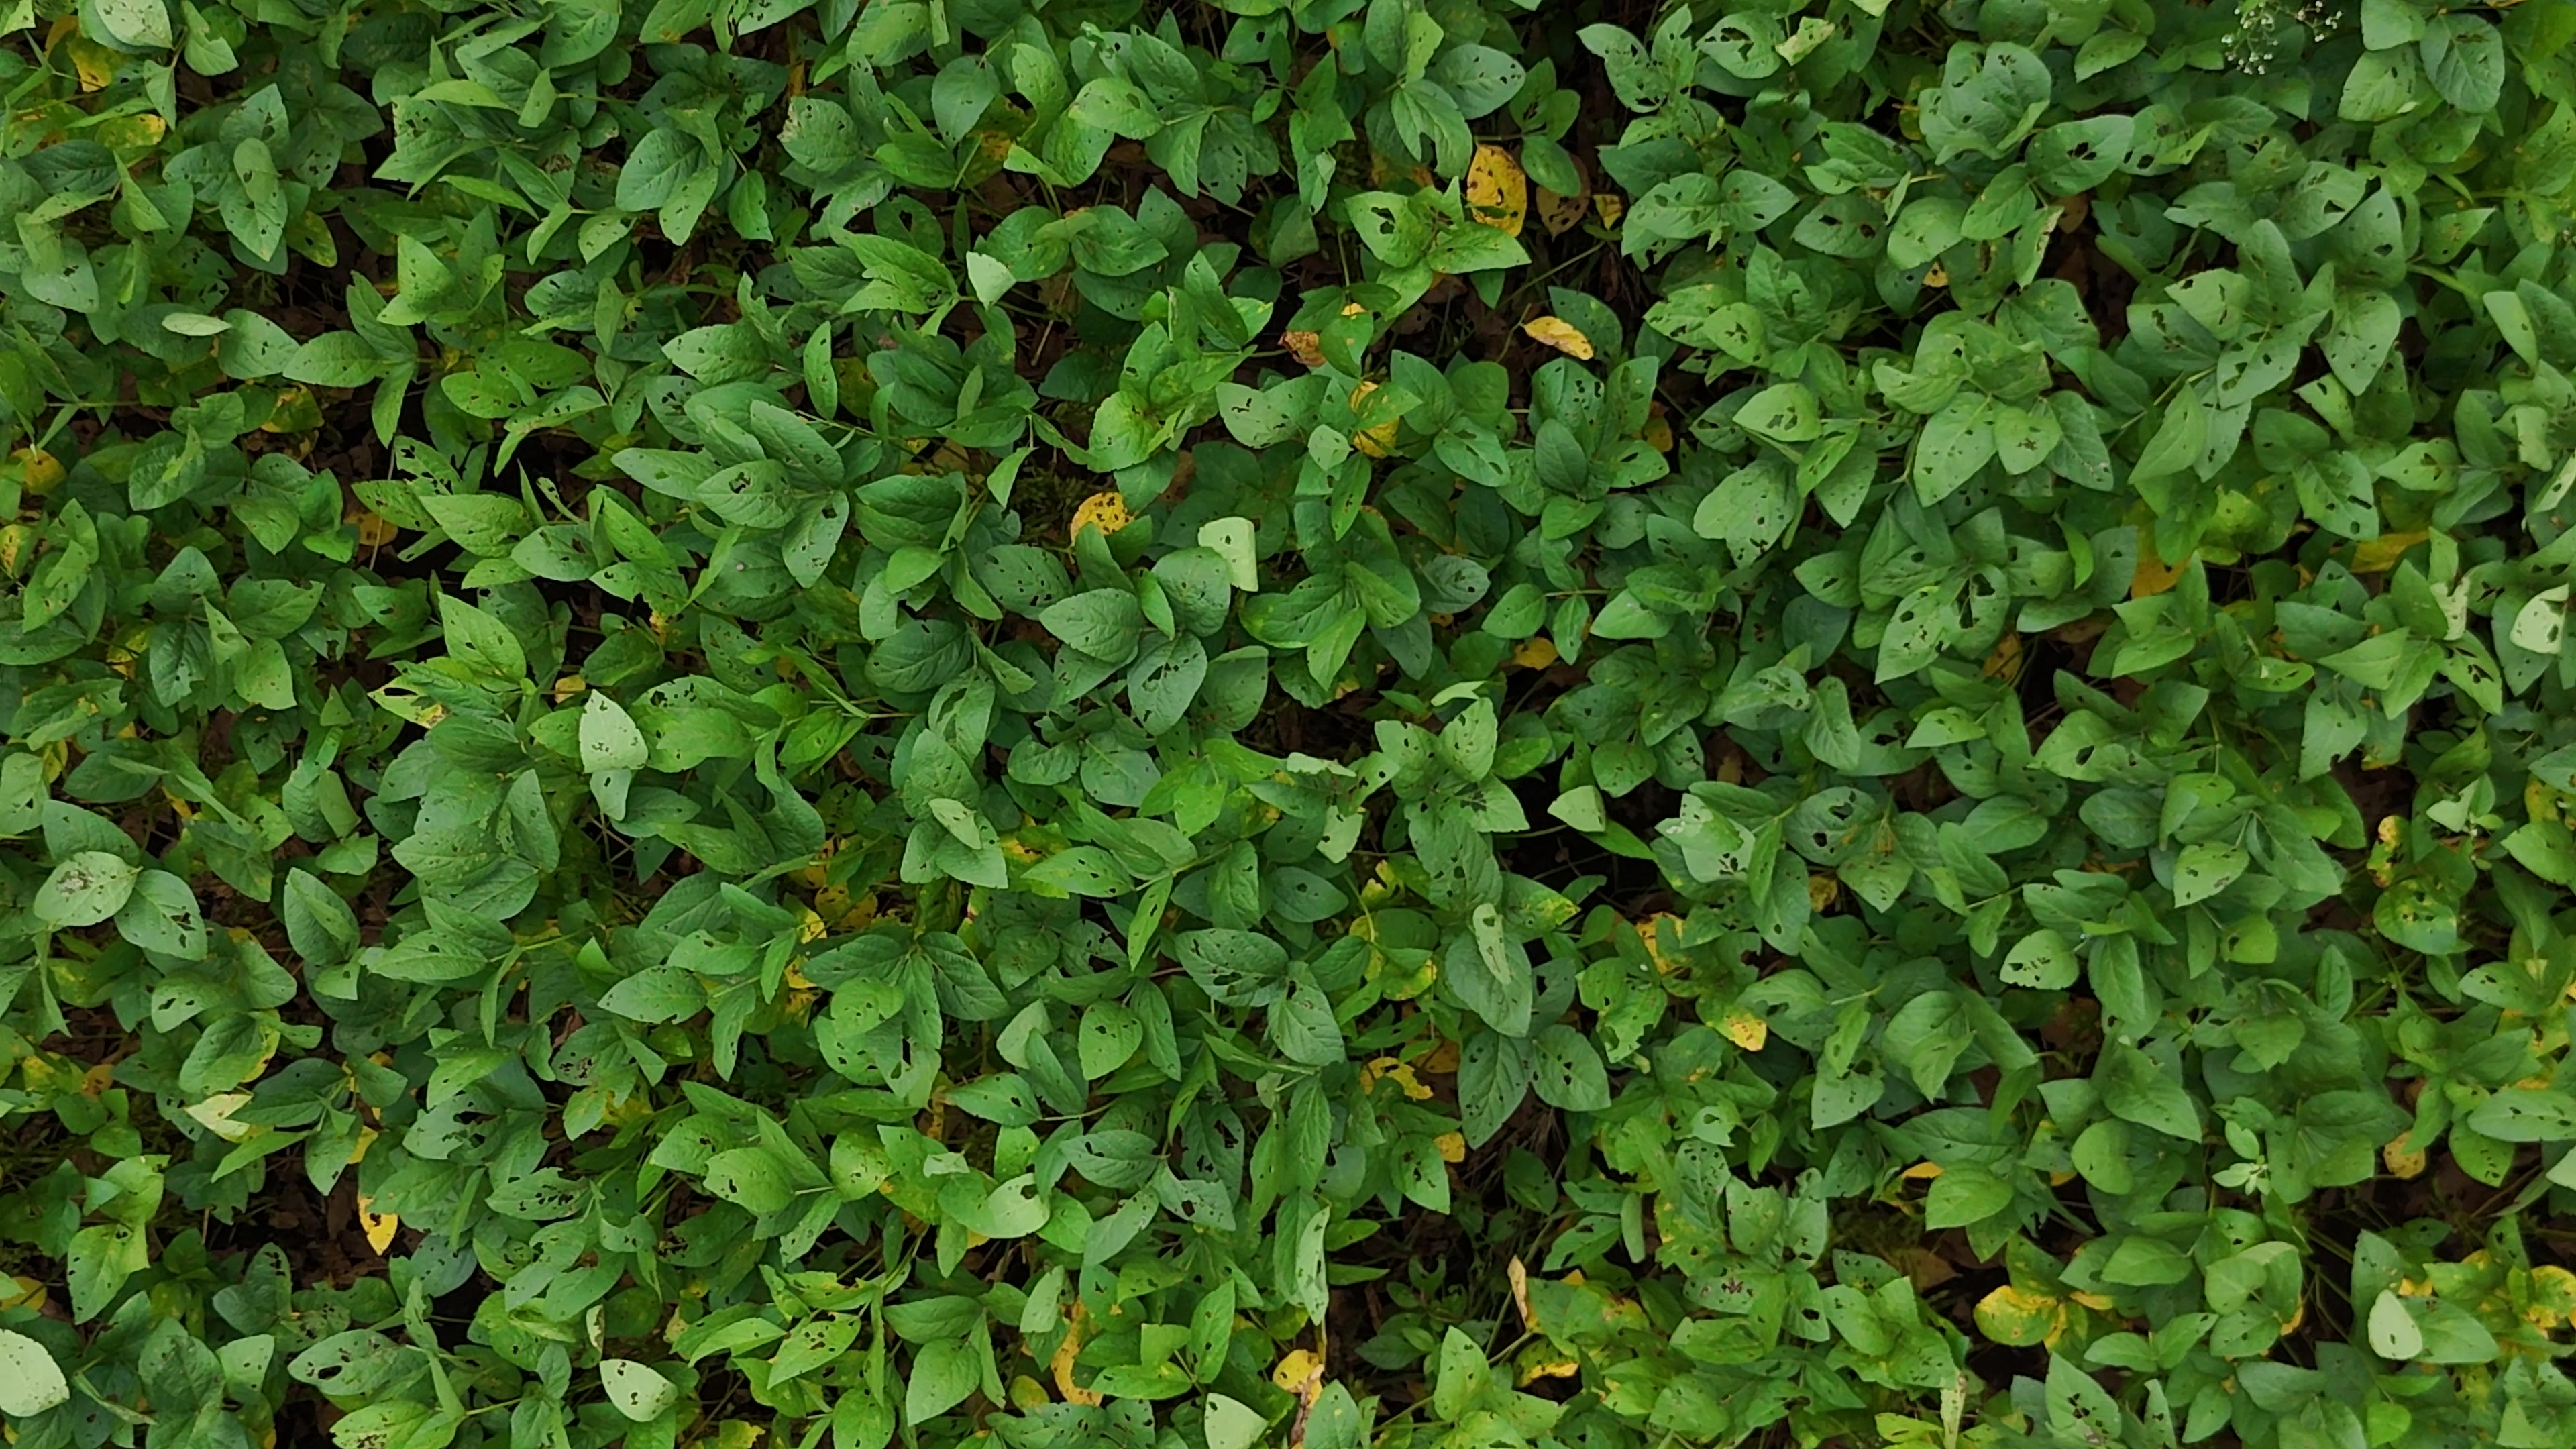
Label: Rust